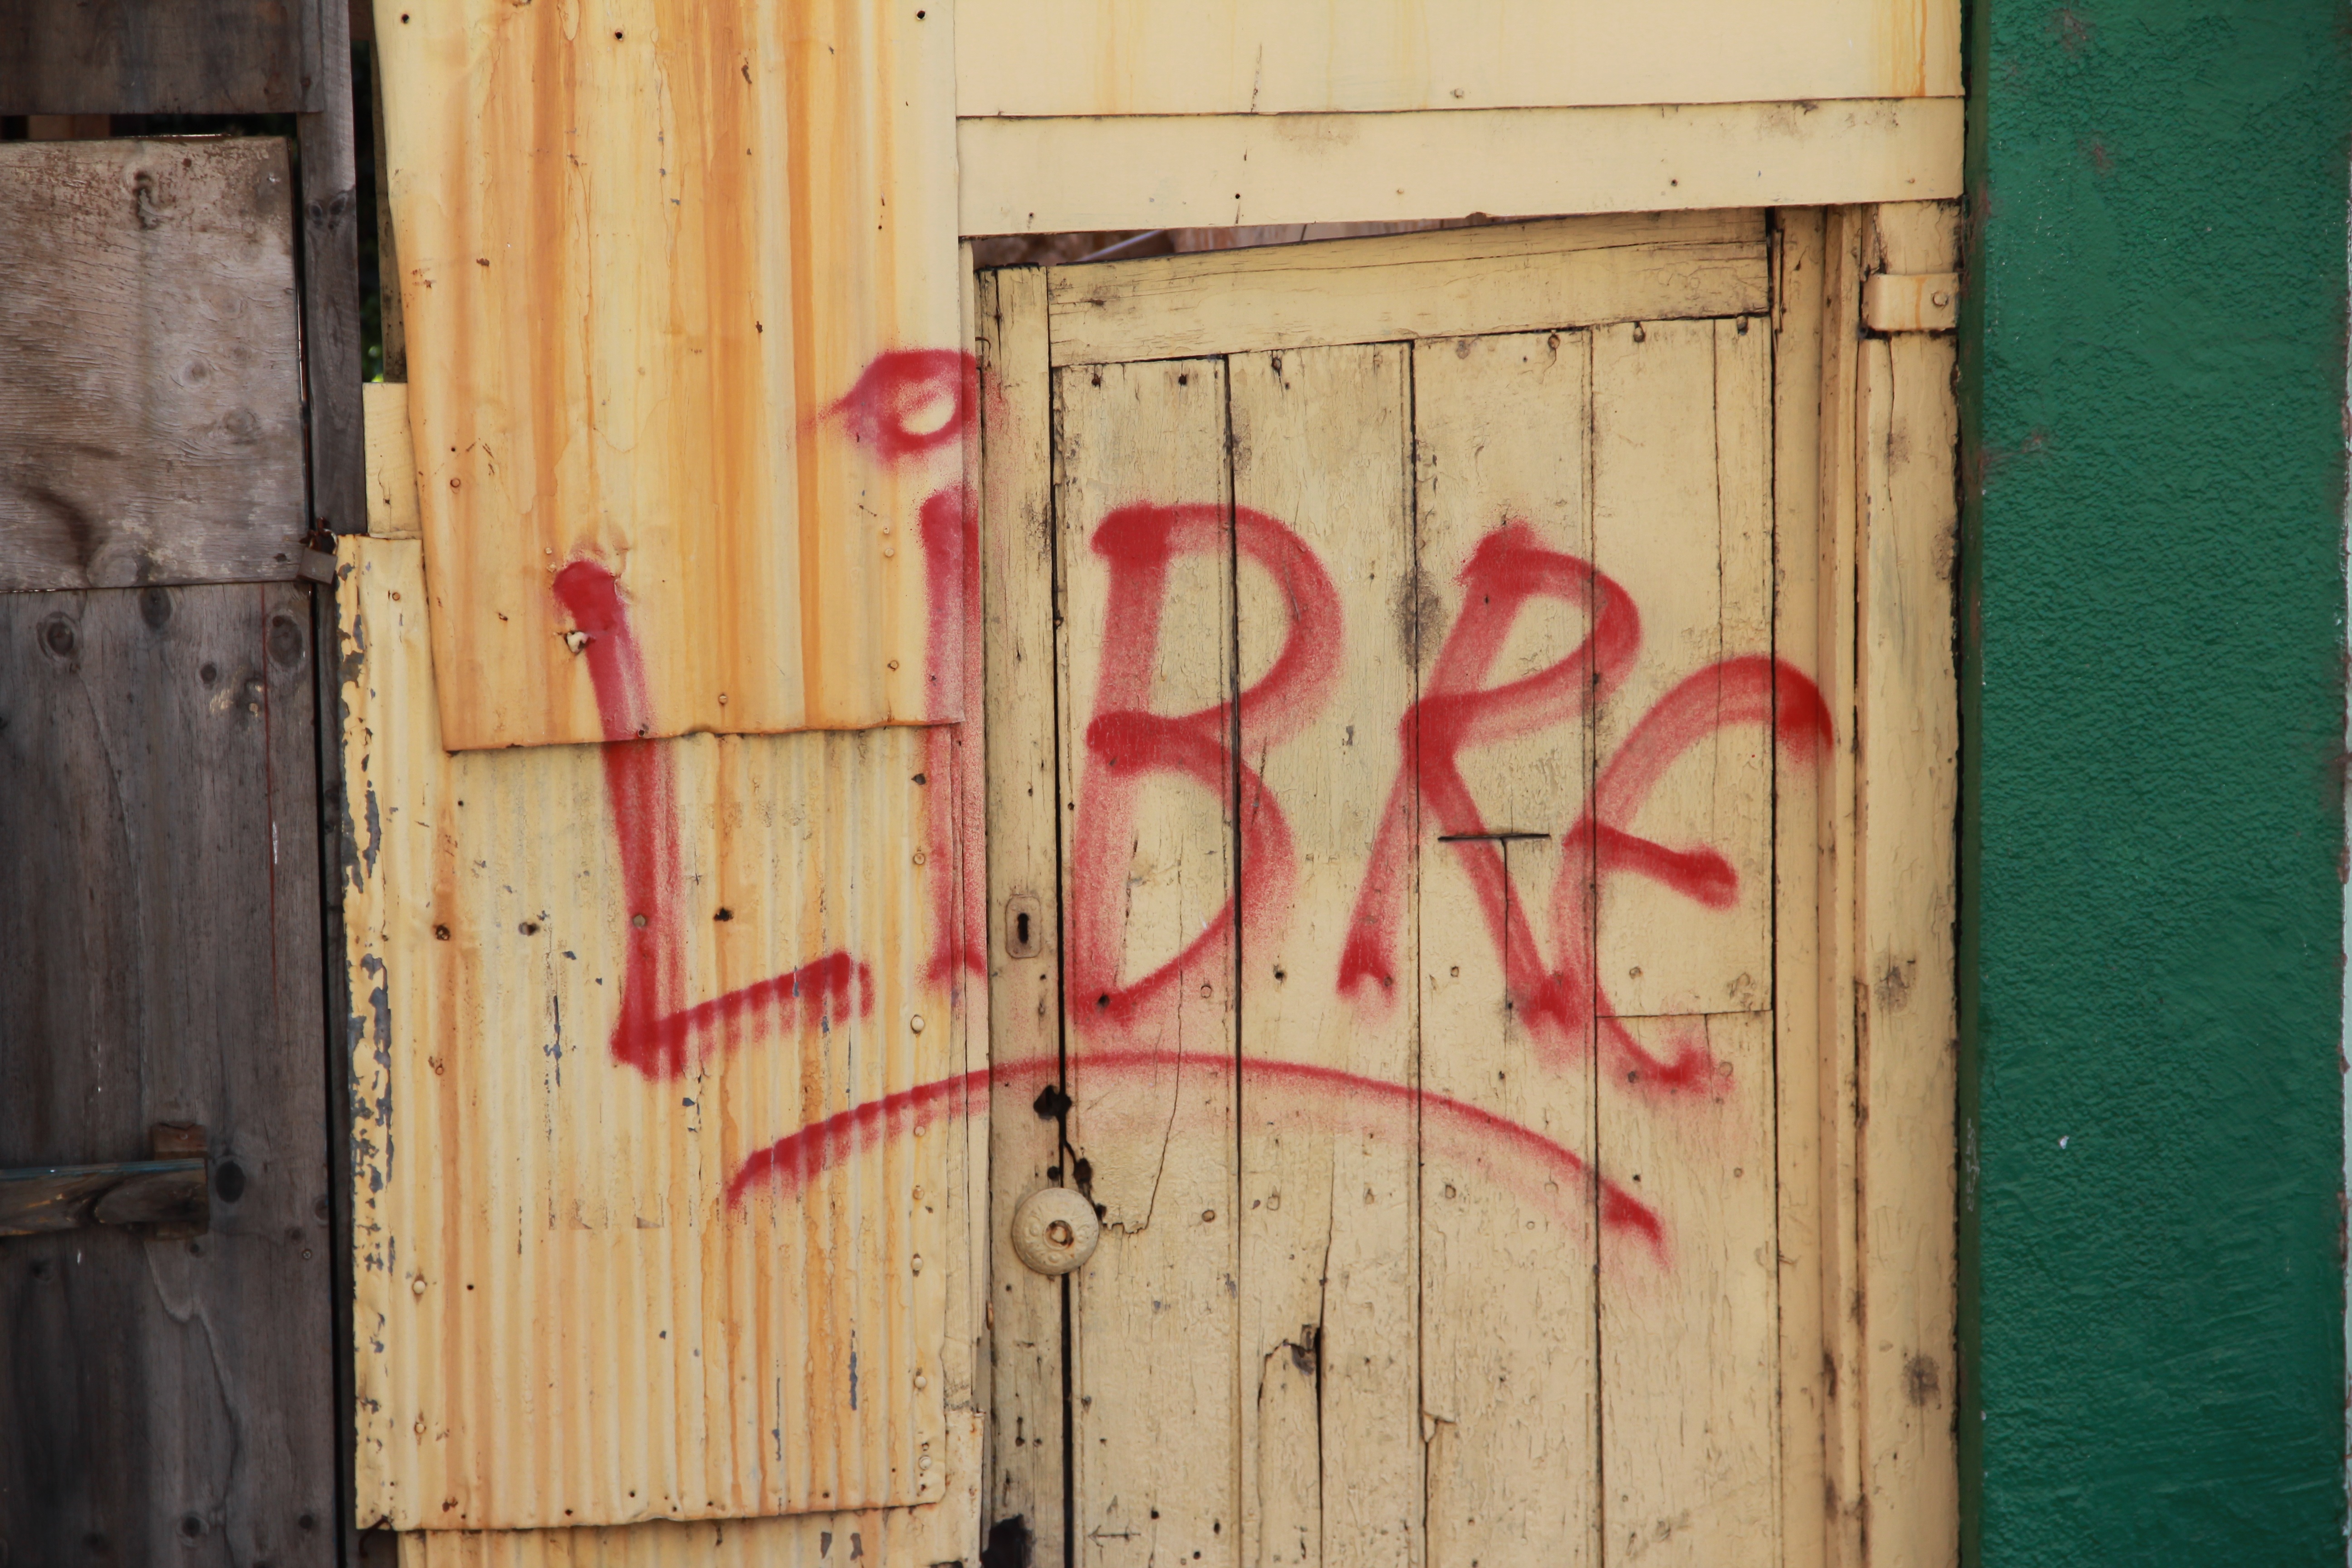
wood, street, urban, wall, thinking, red, color, graffiti, street art, free, art, vandalism, mural, urban area, wooden doors